Pusher configuration

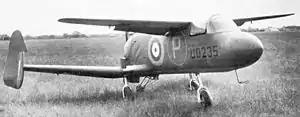
Progenitor to a large number of canard pushers, the experimental Miles M.35 Libellula had its engine at the rear of the fuselage

In canard designs a smaller wing is sited forward of the aircraft's main wing. This class mainly uses a direct drive, either single-engine axial propeller, or twin engines with a symmetrical layout, or an in line layout (push-pull) as the Rutan Voyager.